Public Prosecutor's Office (Honduras)

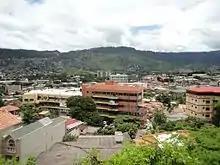
Buildings of the INE National Institute of Statistics and of the MPH in the city of Tegucigalpa, M.D.C.

Prior to 1994, the public entity that represented the state was part of the Supreme Court of Justice of Honduras. The prosecutors were civilians who were politically appointed, and willing to represent themselves before the competent cases to the judicial system. This is how the fiscal legal status was maintained in the trials of written procedures since the 19th century.